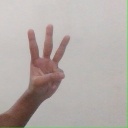
अक्षर: व